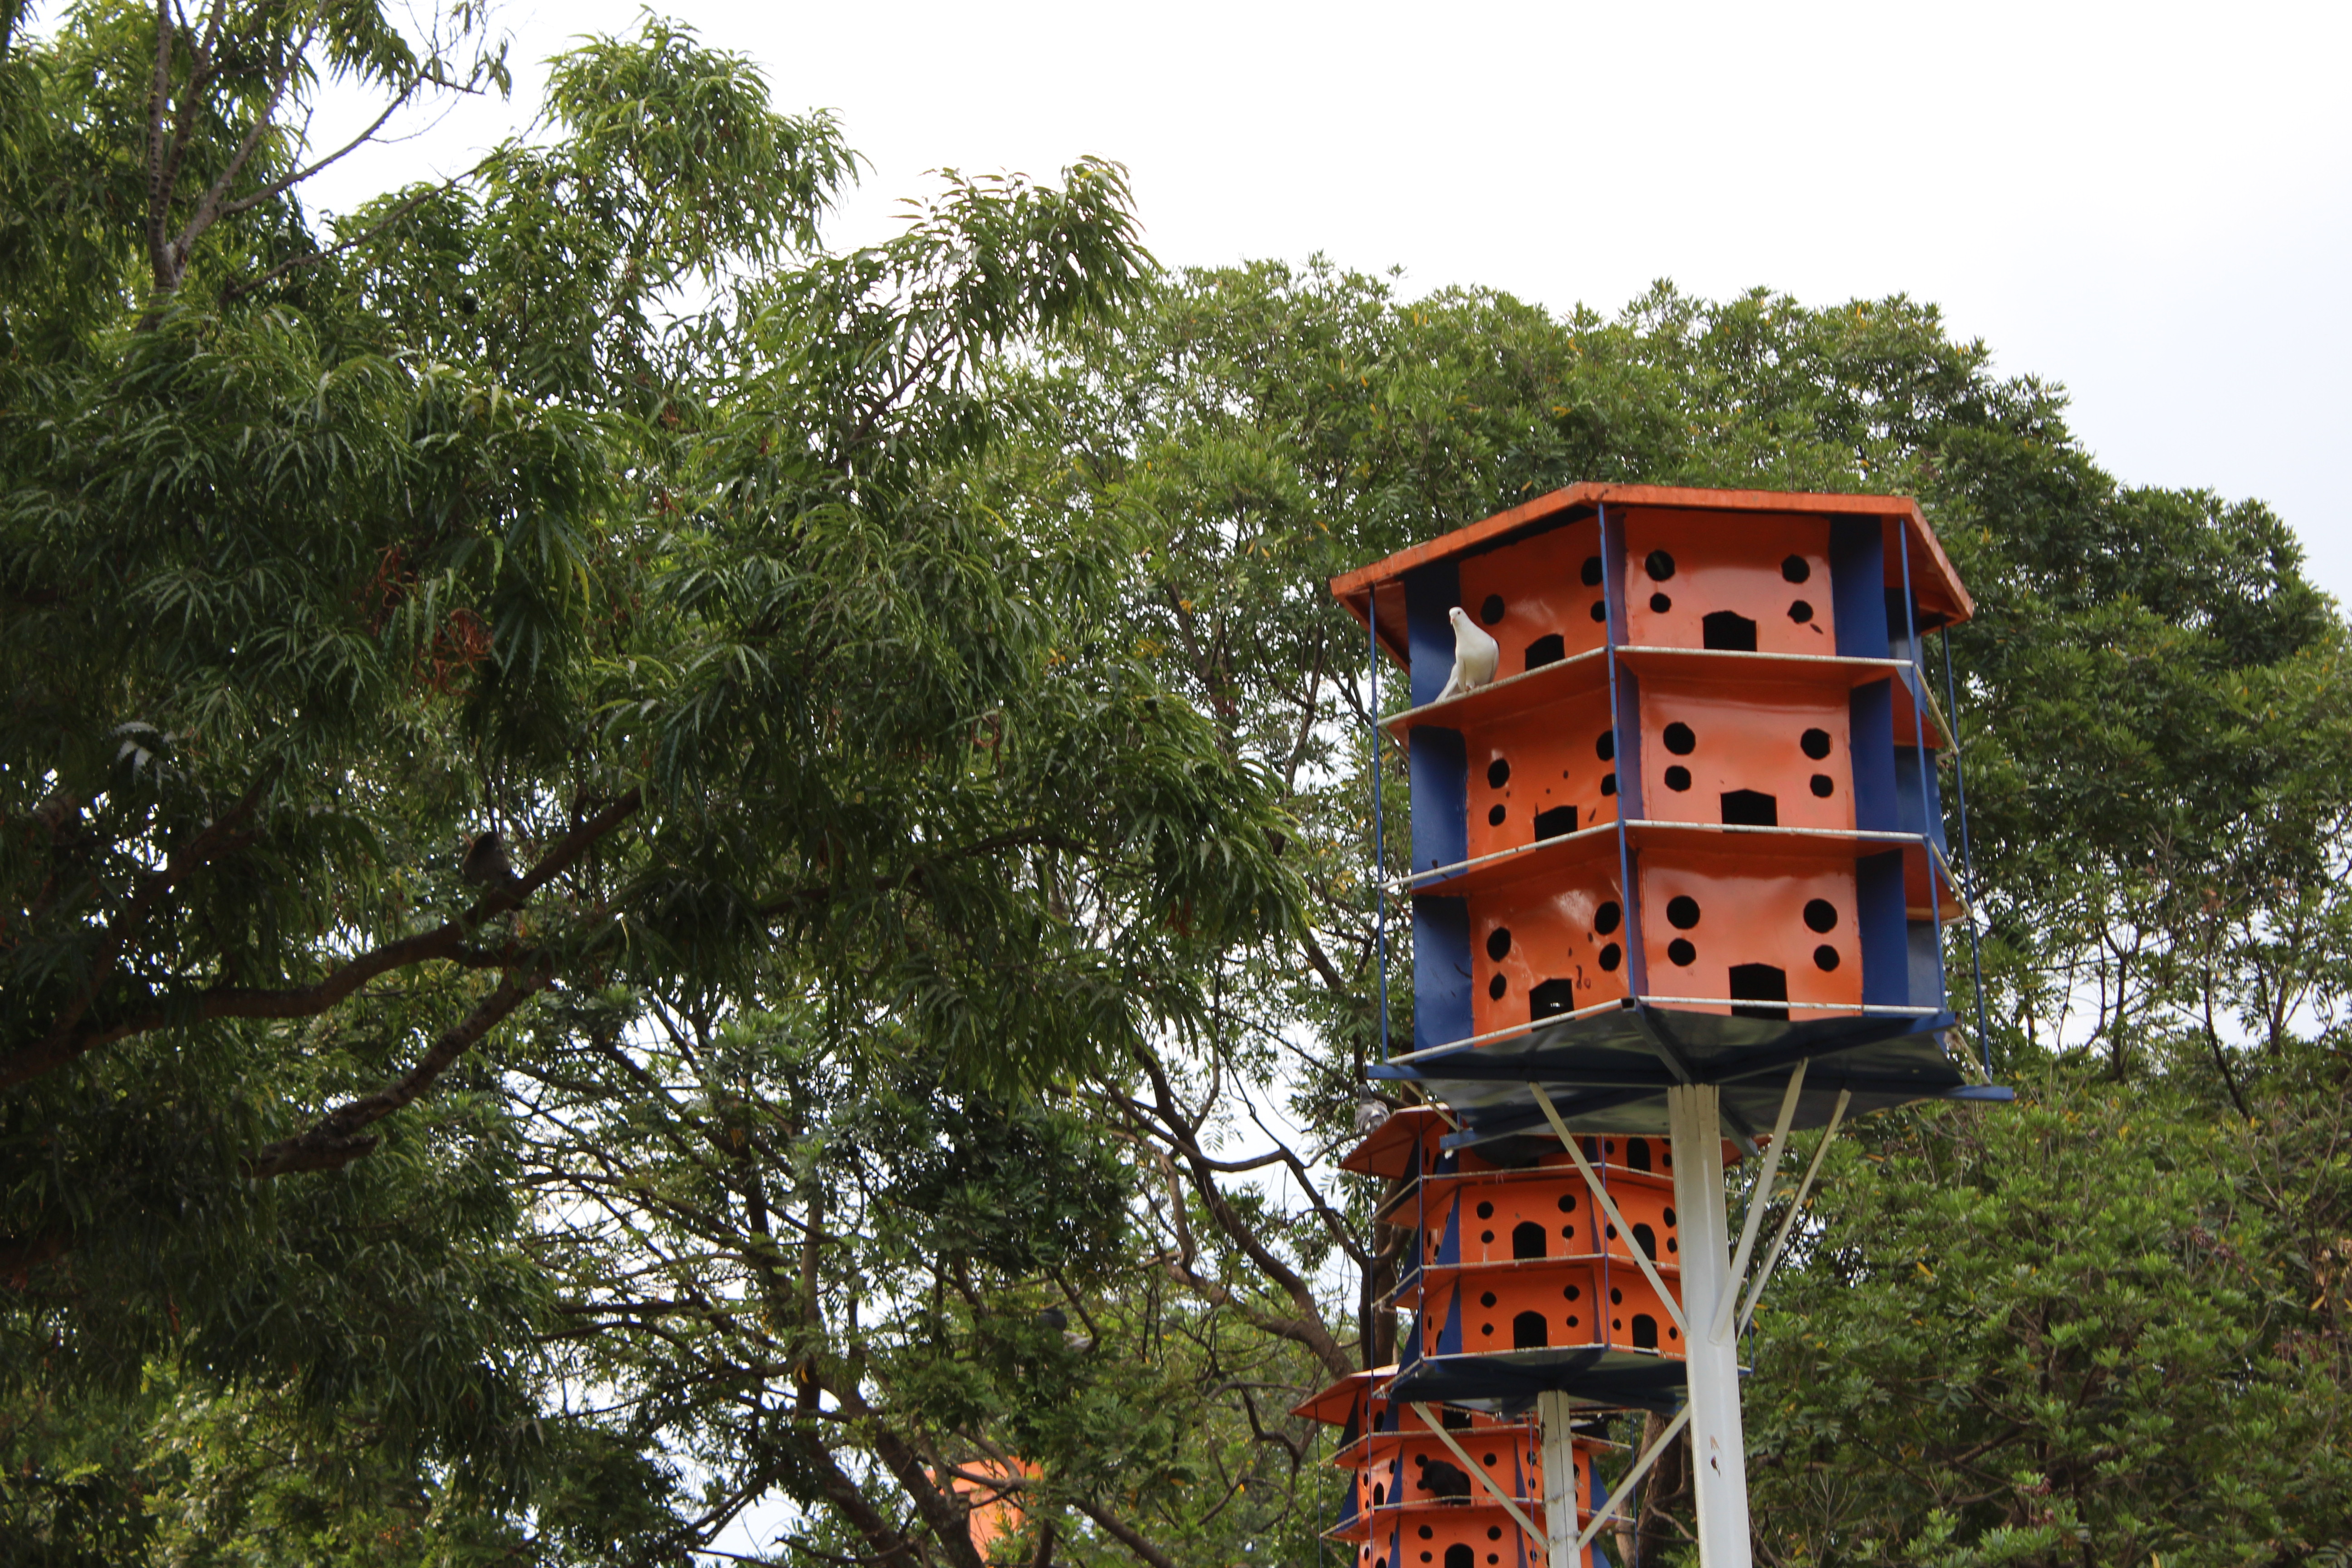
tree, observation tower, house, sky, architecture, plant, building, landscape, roof, tower, leisure, tourism